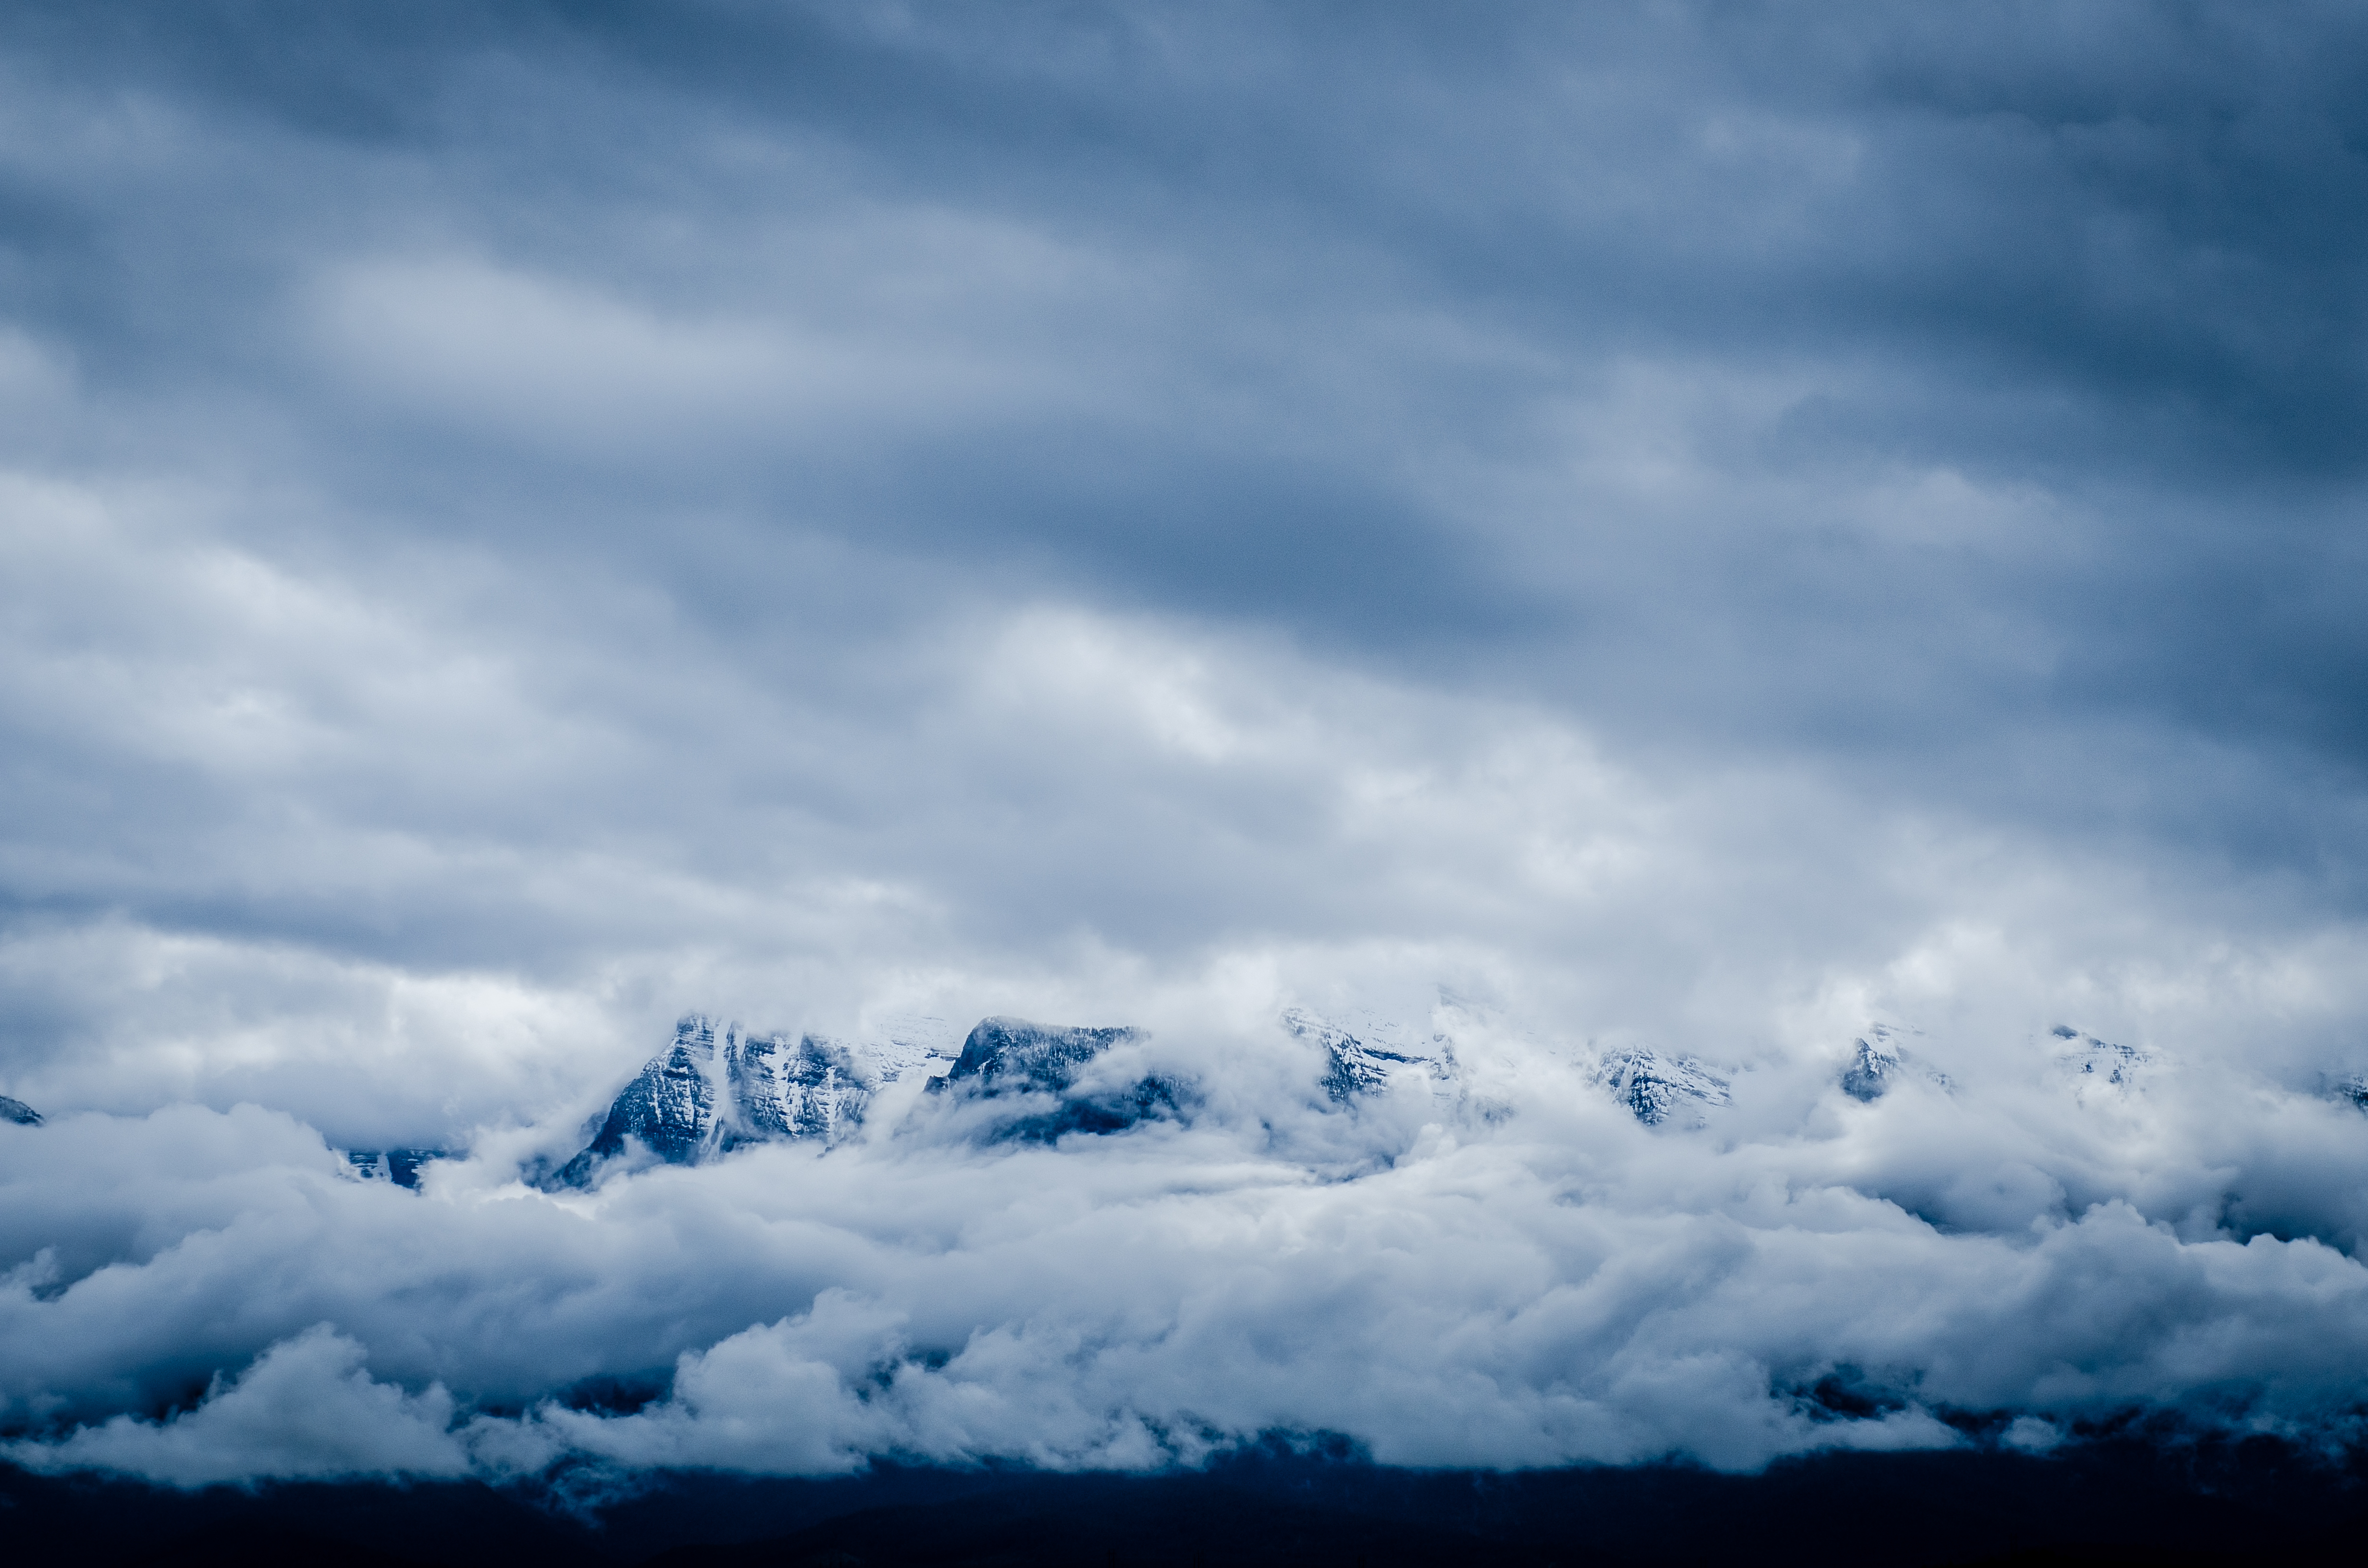
nature, horizon, mountain, snow, cold, winter, cloud, sky, cloudy, atmosphere, weather, cumulus, clouds, meteorological phenomenon, atmosphere of earth